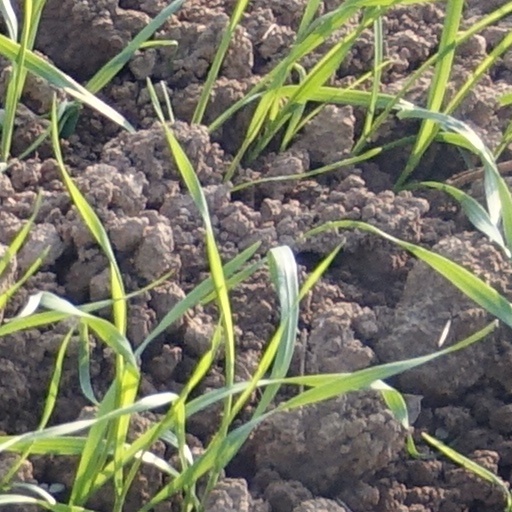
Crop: wheat